Llewellyn F. Haskell

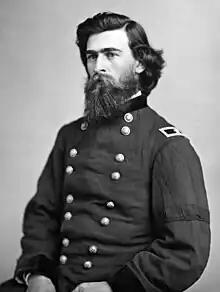
Llewellyn F. Haskell, photographed by Mathew Brady

Llewellyn Frost Haskell (born Thomas Frost Haskell; October 8, 1842 – November 26, 1929) was a Union Army officer during the American Civil War.